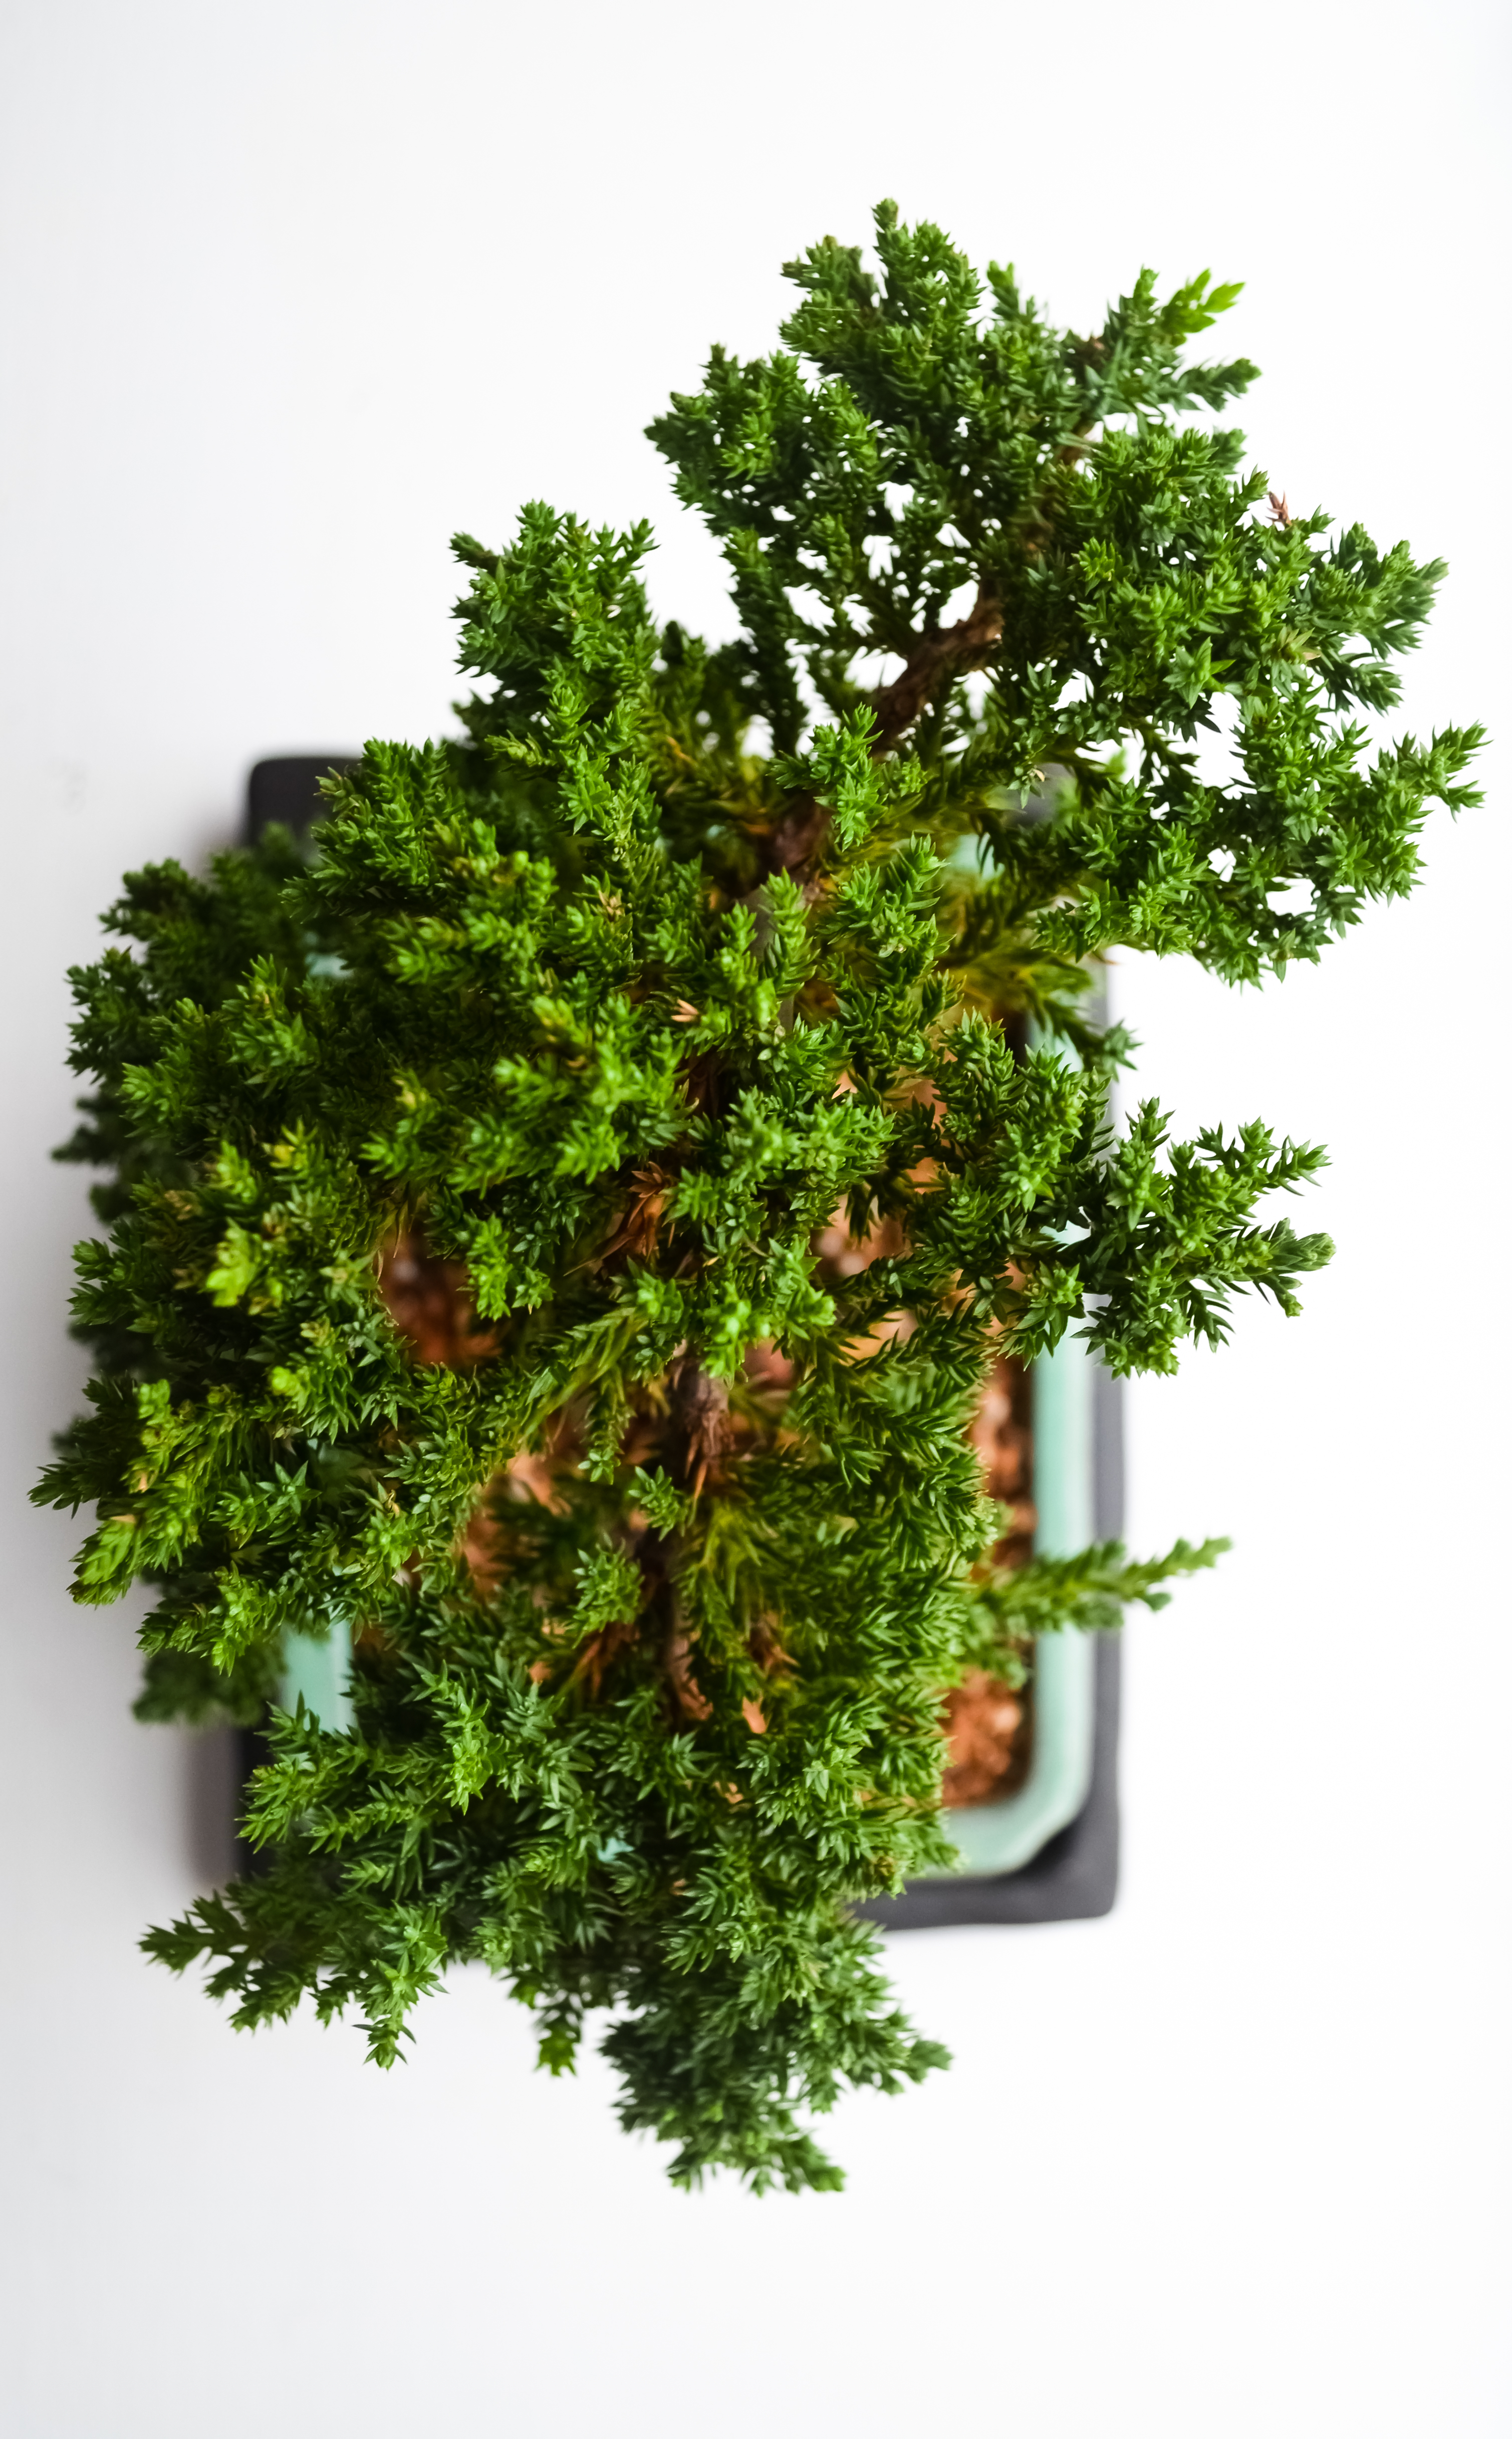
tree, branch, plant, leaf, herb, produce, evergreen, fir, potted plant, houseplant, decorative, shrub, house plant, bonsai, bonsai tree, woody plant, land plant, apiales